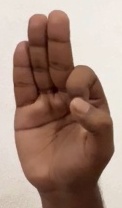
ASL sign: F